Epidendrum secundum

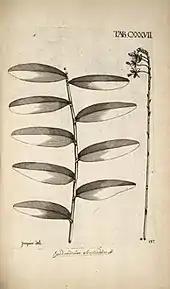
Illustration of "Epidendrum secundum" showing a secund inflorescence, from: Nikolaus Joseph, Freiherr von Jacquin (!793): "Selectarum stirpium Americanarum historia"

In 1861, H. R. Reichenbach presented a treatment of the genus "Epidendrum", including his view of the sub-section "Tuberculata". Correlating his list of (in Reichenbach's view) separate species with the Kew Monocot Checklist (July 16, 2009) yielded the following list of taxa "which appear to deserve species rank" that Kew checklist reviewers consider to be synonyms for "E. secundum" (the page numbers refer to Reichenbach 1861):